Olga Govortsova

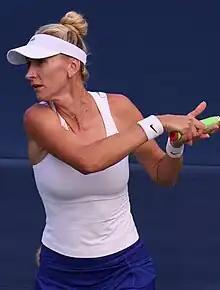
Govortsova at the 2023 US Open

Olga Alekseyevna Govortsova ( (Volha Alyakseyeuna Havartsova); ; born 23 August 1988) is a Belarusian inactive professional tennis player. On 23 June 2008, she achieved a career-high singles ranking of world No. 35. On 29 August 2011, she peaked at No. 24 in the doubles rankings.